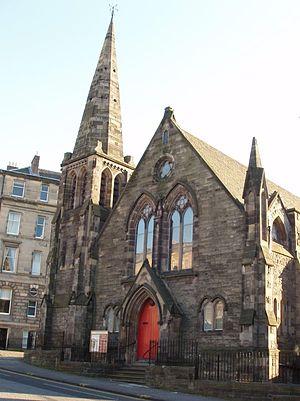
Bellevue Chapel est une église située sur Rodney Street à Édimbourg, en Écosse.
Édimbourg /edɛ̃buʁ/ est une ville d'Écosse au Royaume-Uni.